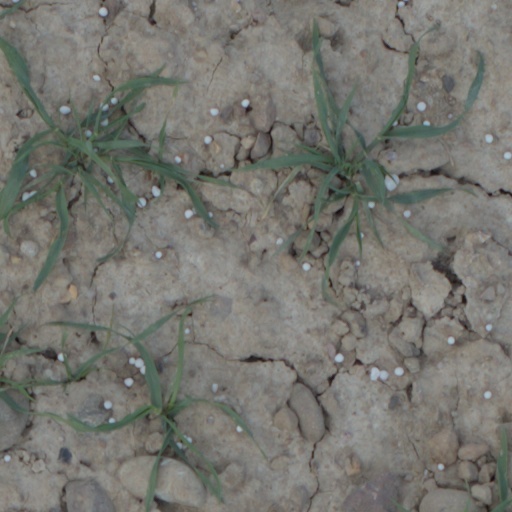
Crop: wheat